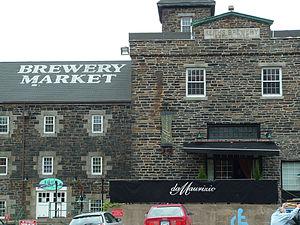
Alexandre Keith's est une brasserie canadienne fondée en 1820 à Halifax en Nouvelle-Écosse par Alexander Keith, qui a émigré d'Écosse en 1817.